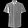
Label: Shirt